Albio Sires

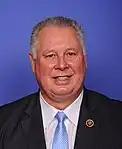
Sires during the 116th Congress

Albio B. Sires (born January 26, 1951) is a Cuban-born American businessman and politician serving as the mayor of West New York, New Jersey, since 2023 and previously from 1995 to 2006. He is a member of the Democratic Party.